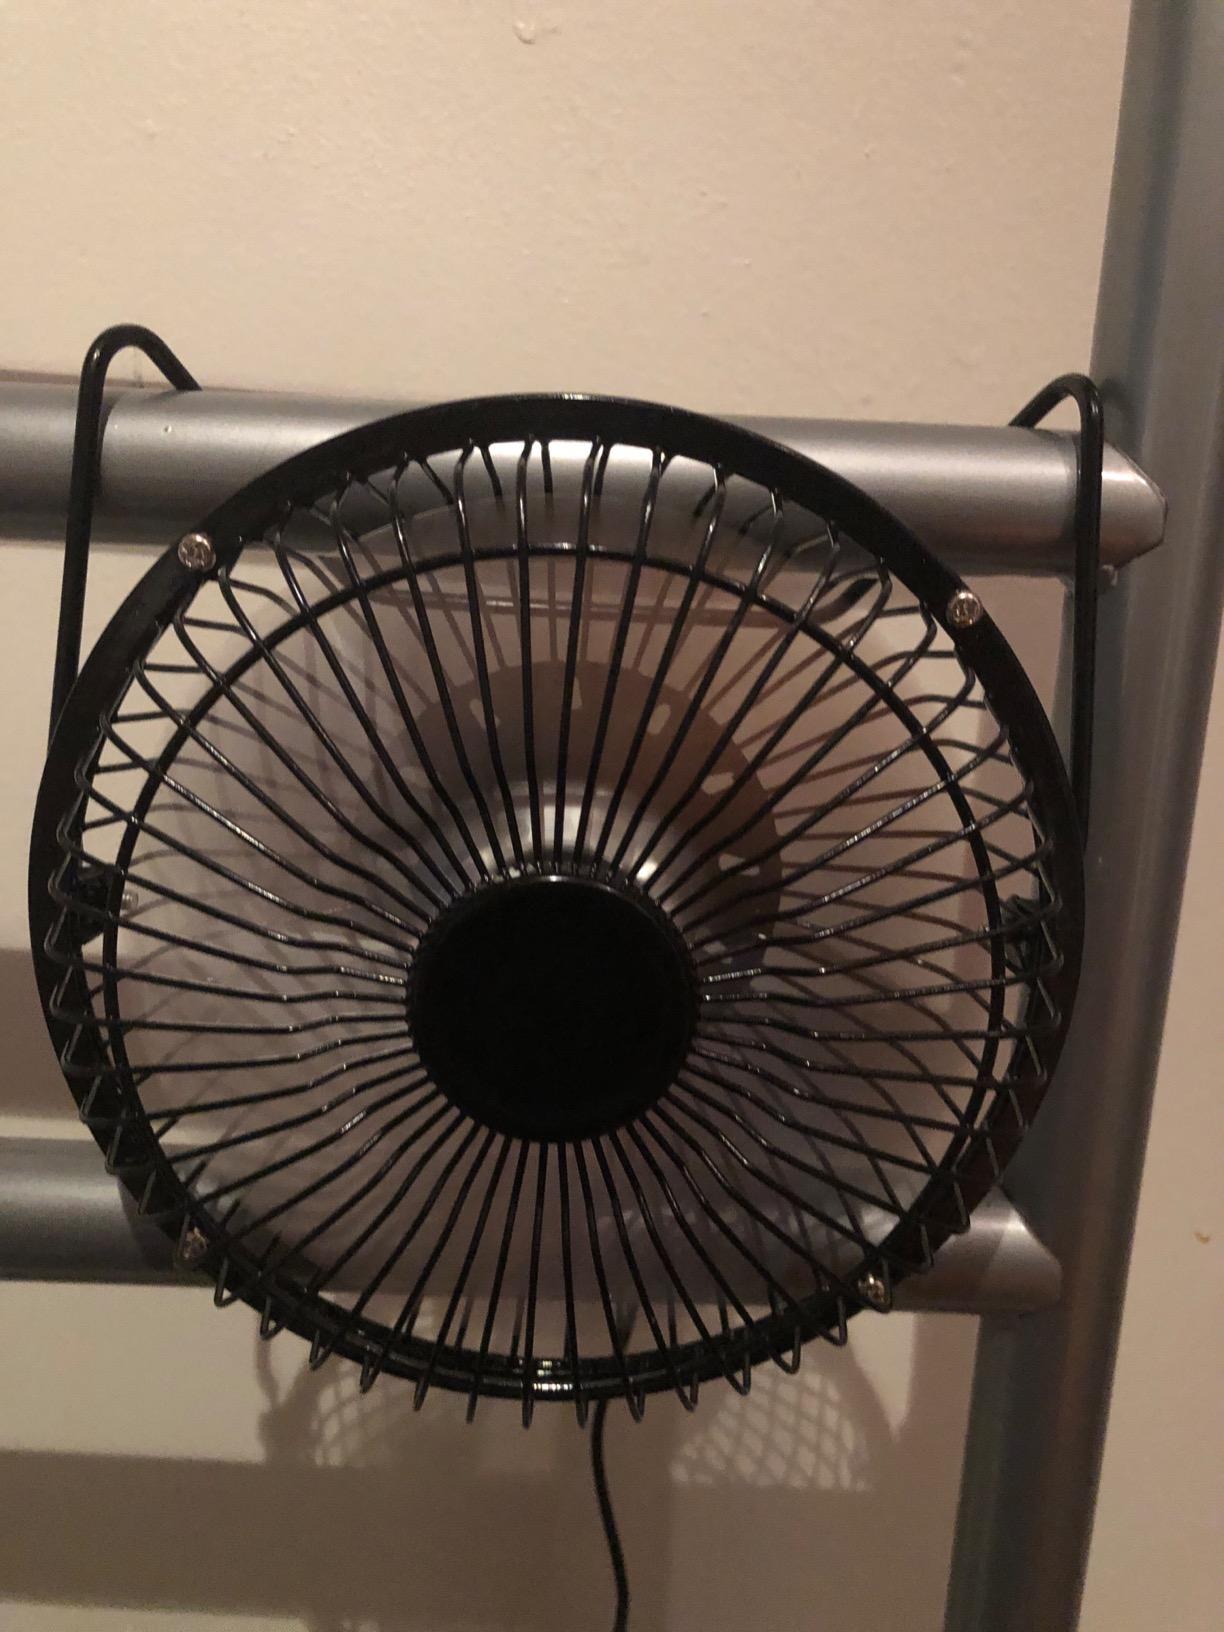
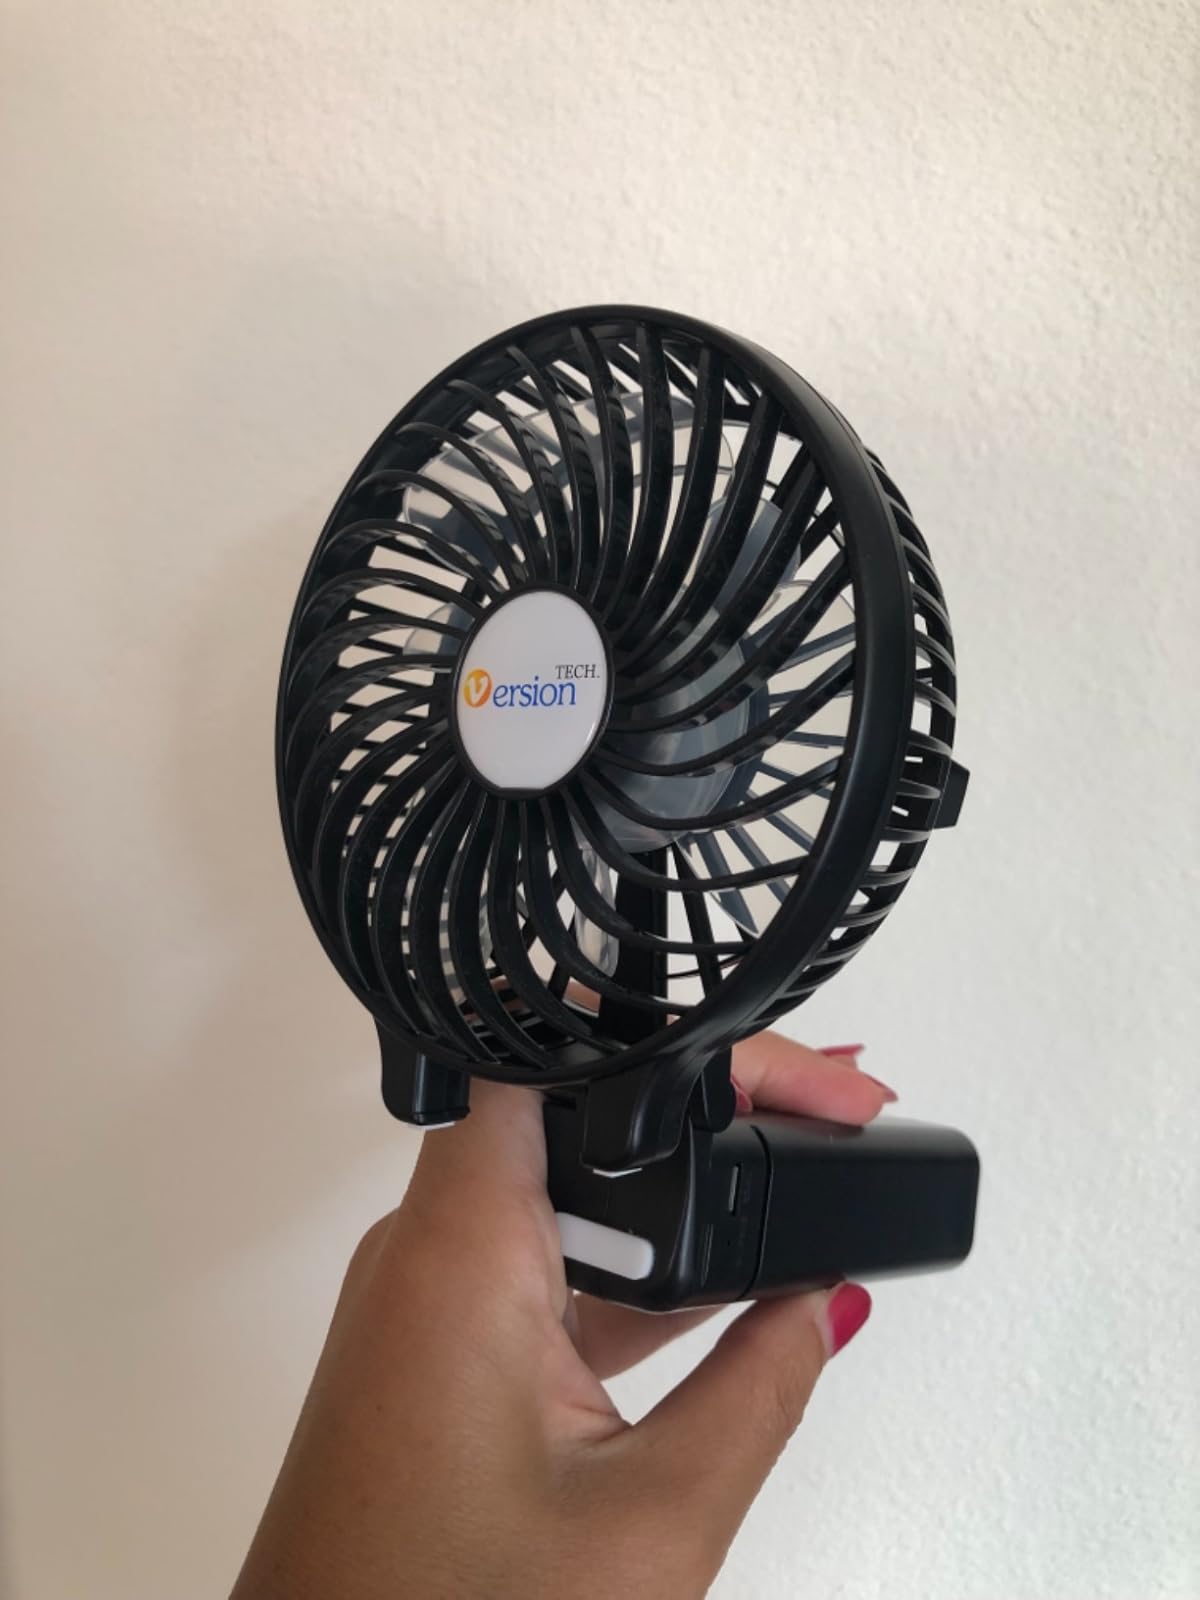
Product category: fan
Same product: no